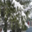
Label: pine_tree